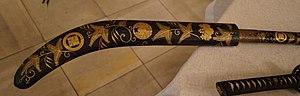
issu de la Collection Alfred Gérard. Naginata décoré des blasons de Noriko fille de Hachisuka Shigeyoshi et de Masahiro fils de Takatsukasa Sukehira.
Takatsukasa Masahiro fils du régent Takatsukasa Sukehira, est un noble de cour japonais de l'époque d'Edo. Il exerce la fonction de régent kampaku pour l'empereur Kōkaku de 1795-1814. Son fils Takatsukasa Masamichi est né d'une fille de Hachisuka Shigeyoshi, onzième daimyo du domaine de Tokushima.
La naginata est une arme japonaise, proche du fauchard à lame courbe, utilisé pour pratiquer le naginatajutsu. Cette arme, particulièrement appréciée par les moines et pouvant atteindre jusqu'à deux mètres en longueur, était utilisée autrefois sur les champs de bataille pour couper les jarrets des chevaux. C'était une arme également efficace dans le combat à mi-distance contre un guerrier à pied.